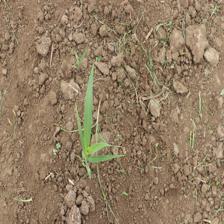
Label: Sorghum